Murad V

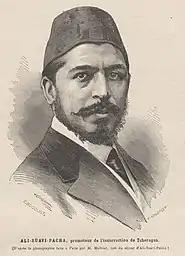
Ali Suavi, an Ottoman political activist, journalist, educator, theologian and reformer, involved in the incident

As a result, Murad cooperated with the constitutionalist circles and took part in the deposition of Abdulaziz. On the night of 29–30 May 1876, the committee led by the Midhat Pasha and the Minister of War, Hüseyin Avni Pasha, deposed Abdulaziz and raised Murad to the throne.